Øyvinn Øi

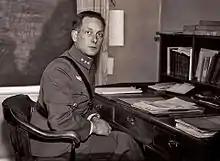
Captain Øyvinn Øi some time between 1935 and 1940.

Øyvinn Øi (19 June 1901 in Hadsel Municipality in Vesterålen – 9 April 1940) was a Norwegian military officer during the outbreak of the Second World War.